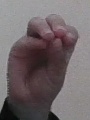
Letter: ha